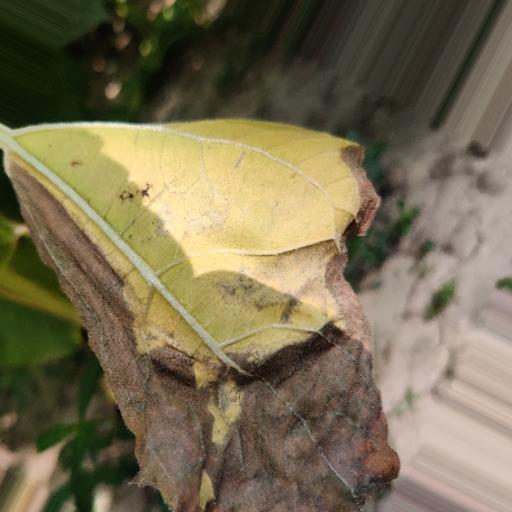
Label: Leaf_scars